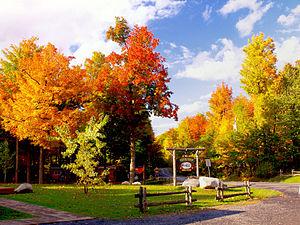
Mont-Saint-Gregoire - Chemin du Sous-bois, érablière Denis Charbonneau
Mont-Saint-Grégoire est une municipalité du Québec située dans la MRC du Haut-Richelieu en Montérégie. Elle est nommée en l'honneur du pape Grégoire le Grand.
La cabane à sucre, érablière ou sucrerie est l'endroit où on fabrique les produits de l'érable, dont le fameux sirop d'érable. La sucrerie se trouve au sein de l’érablière où l'acériculteur récolte la sève de printemps, des érables, également appelée eau d'érable. Cette eau est évacuée des cellules de l'arbre en automne afin de lui permettre de survivre au gel de l'hiver. Il ne s'agit pas de la sève brute, ni de la sève élaborée, qui est amère.